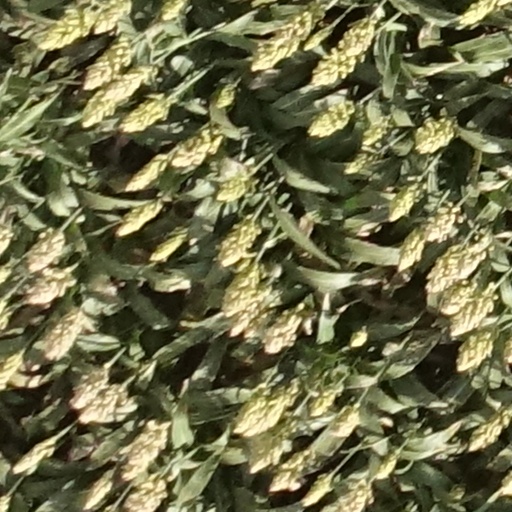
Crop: sorghum